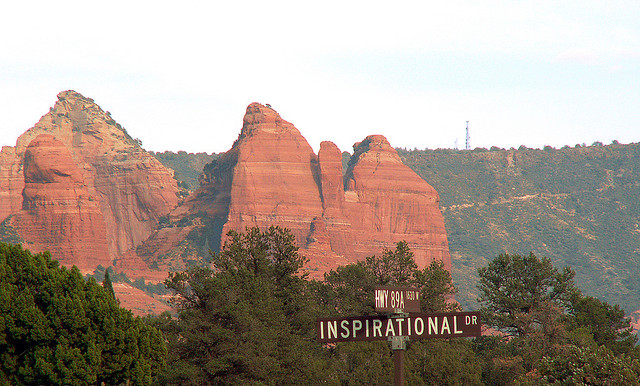
user: Given an image and a question. Answer the question in a short answer. Question: Where are the mountains located? Short Answer:
assistant: peru